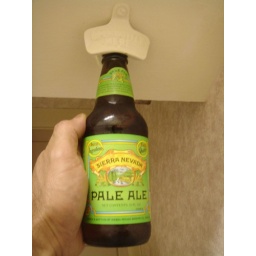
This place knows their customers; bottle opener in the bathroom with a 'lil waste basket beneath.